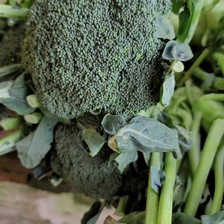
Label: others